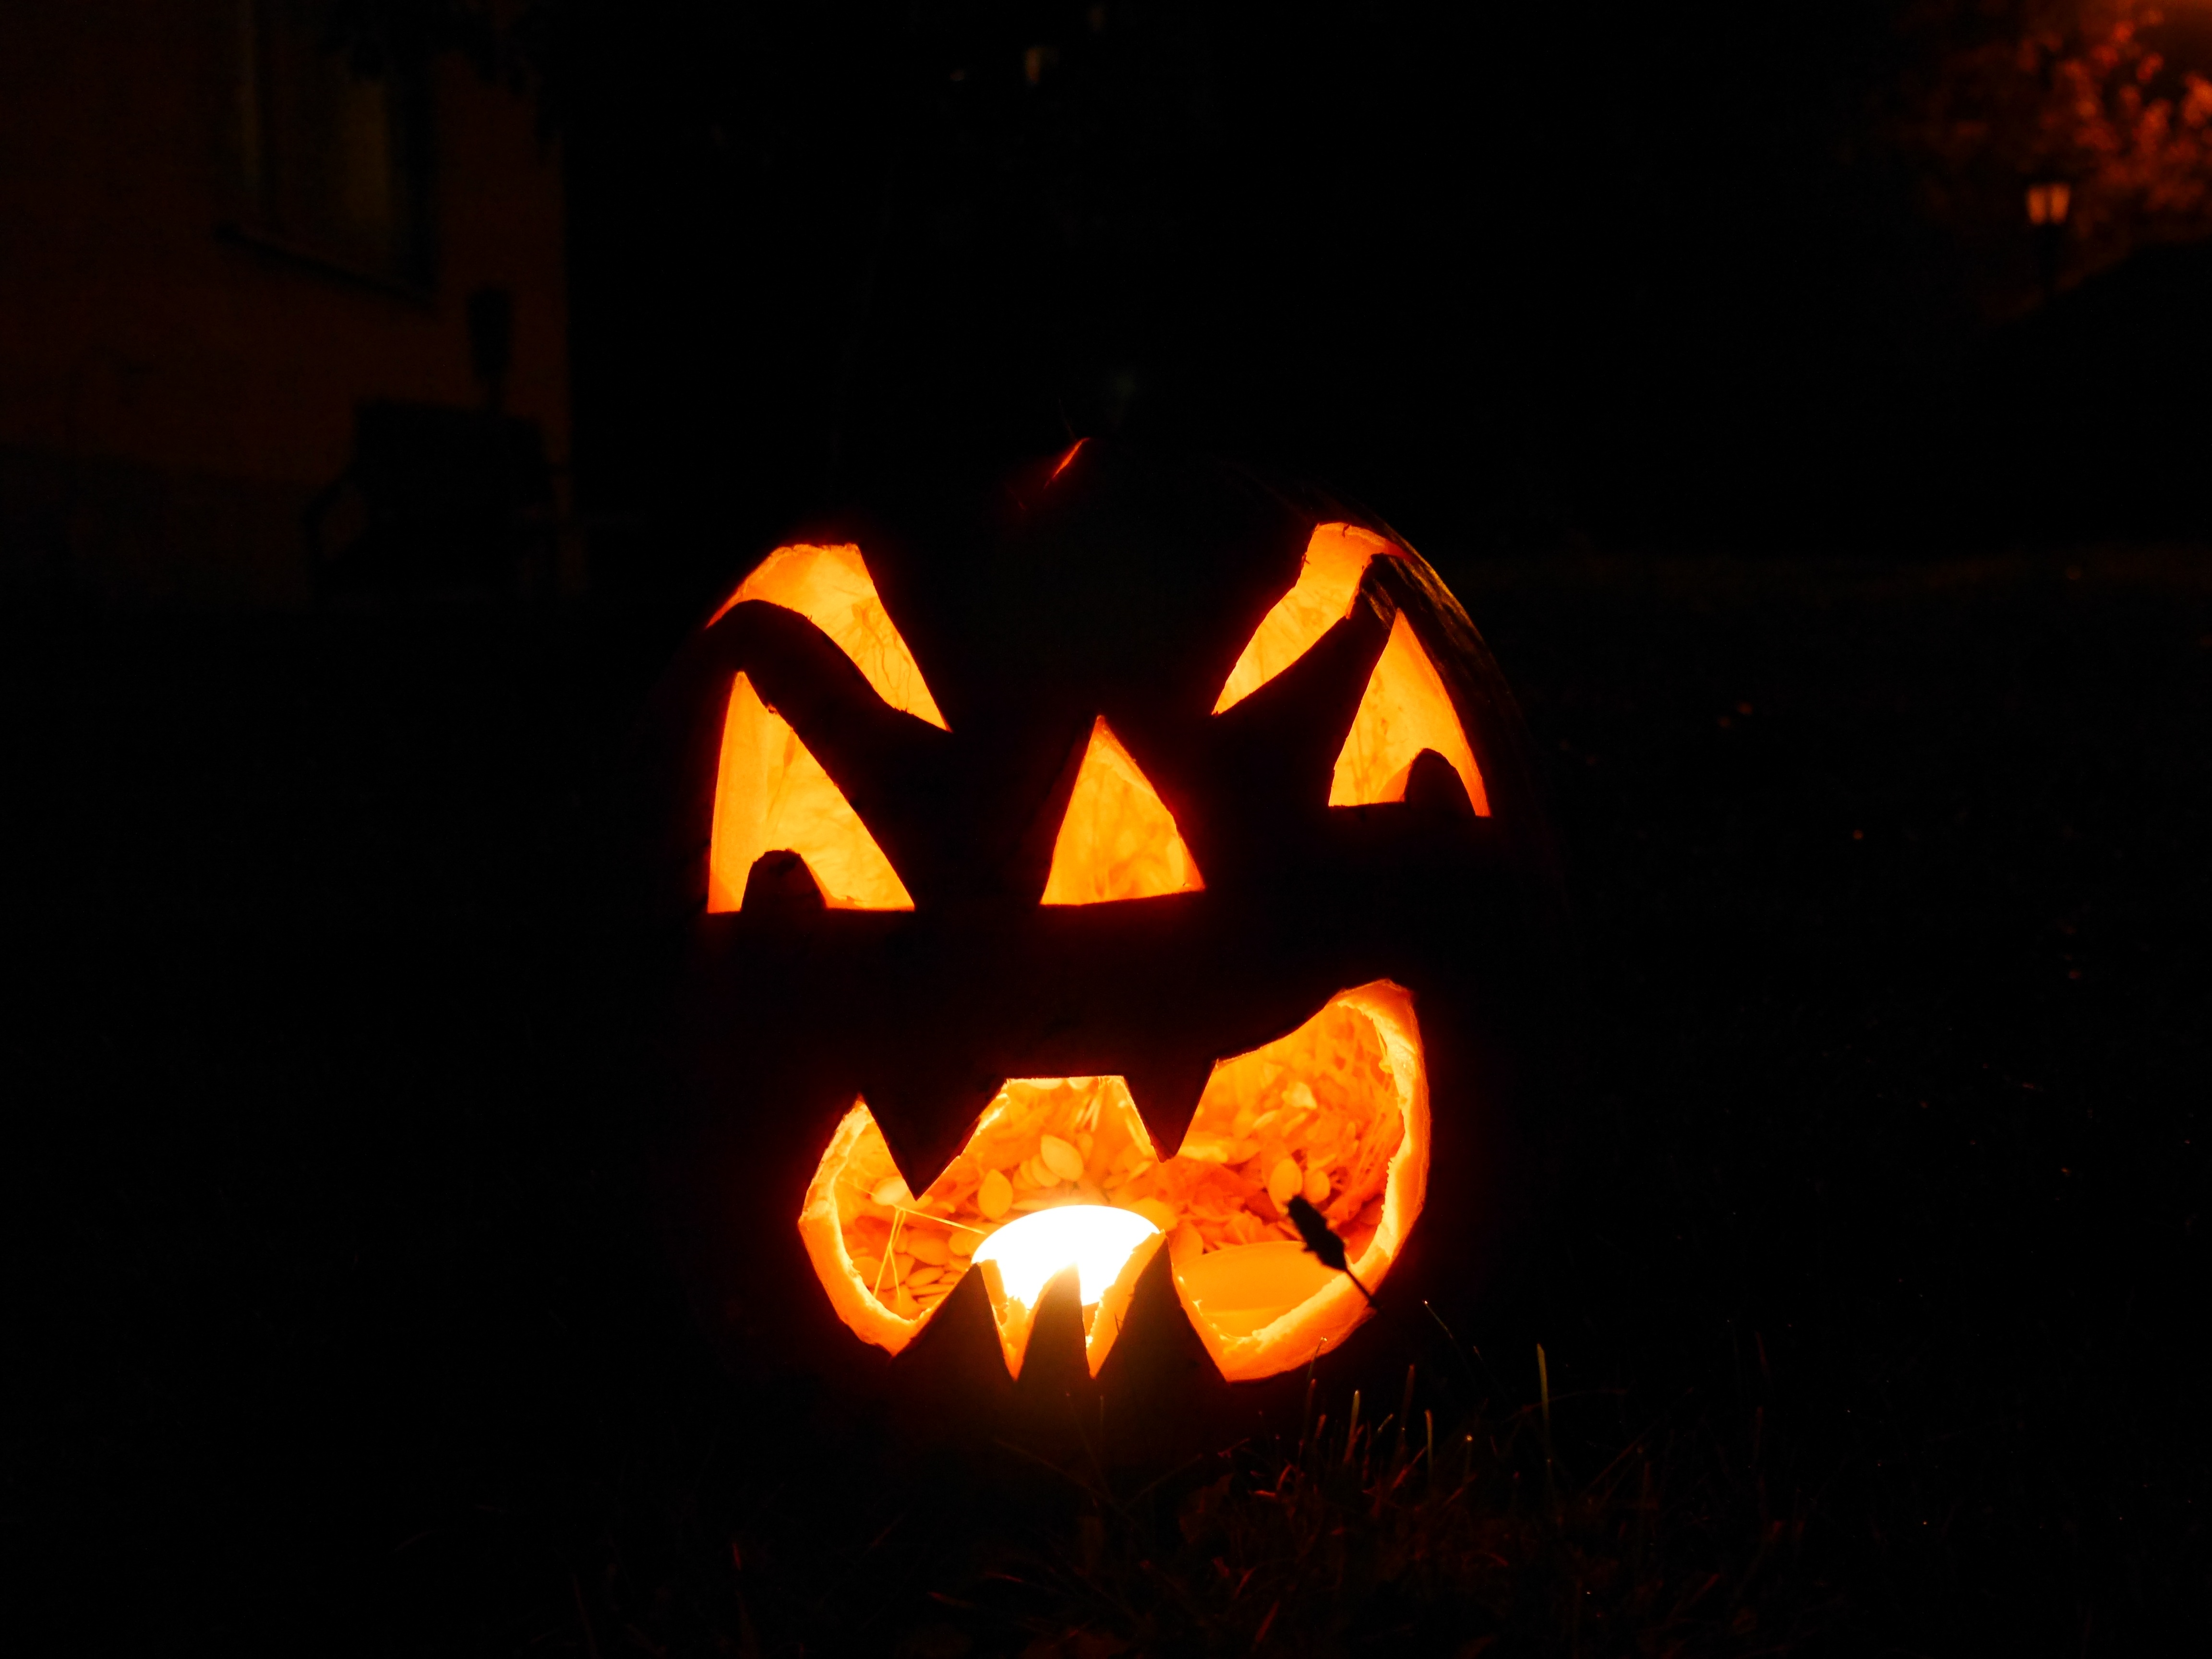
pumpkin, halloween, holiday, darkness, lighting, font, jack o lantern, faces, event